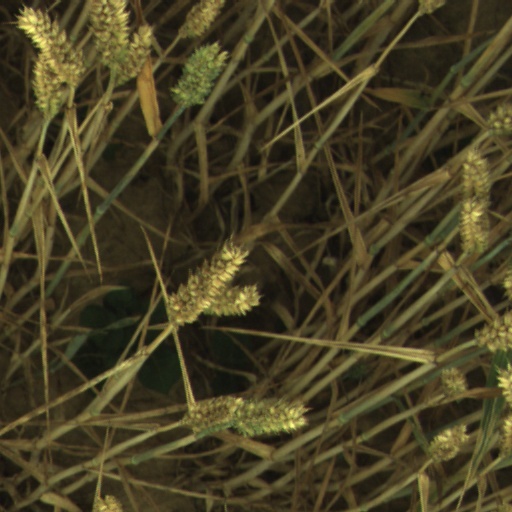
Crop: wheat